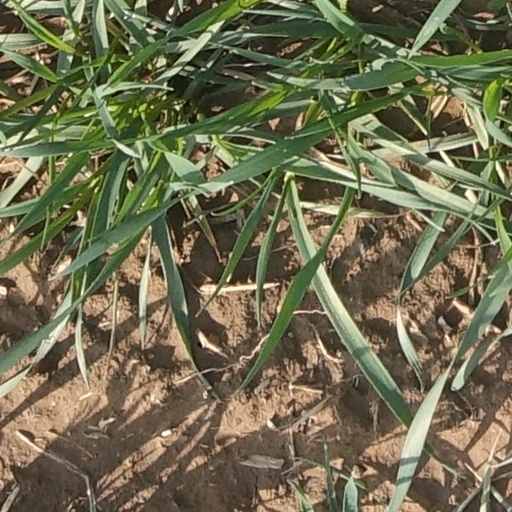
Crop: wheat